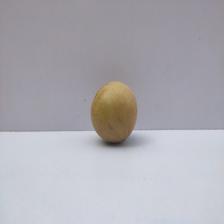
Size: Medium